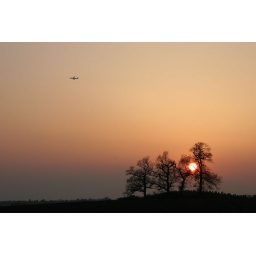
April 2005: A plane flies across the sky near Ashby-de-la-Zouch